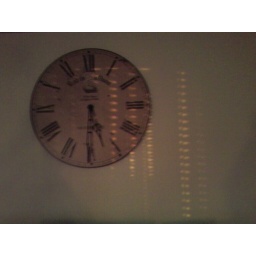
clock over my desk